West Virginia Children's Home

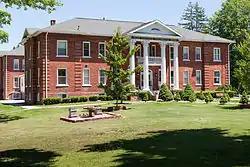
Looking north from Heavener Ave, July 2014

West Virginia Children's Home is a national historic district located at Elkins, Randolph County, West Virginia. It encompasses two contributing buildings and two contributing structures. The original Children's Home building was built in 1909, with a main section and rear ell in the Colonial Revival style. An upper story to the ell was added by 1918, and an addition was built in 1935. The front facade features a portico with Corinthian order columns. The other contributing building is a two-story residence built in 1920. The contributing structures are the swimming pool (1935) and a brick storage cellar. It served as the statewide institution for the housing and placement of orphaned, neglected, and dependent children from 1911 until 1977. It was subsequently occupied by a residential treatment facility for disturbed teenagers.